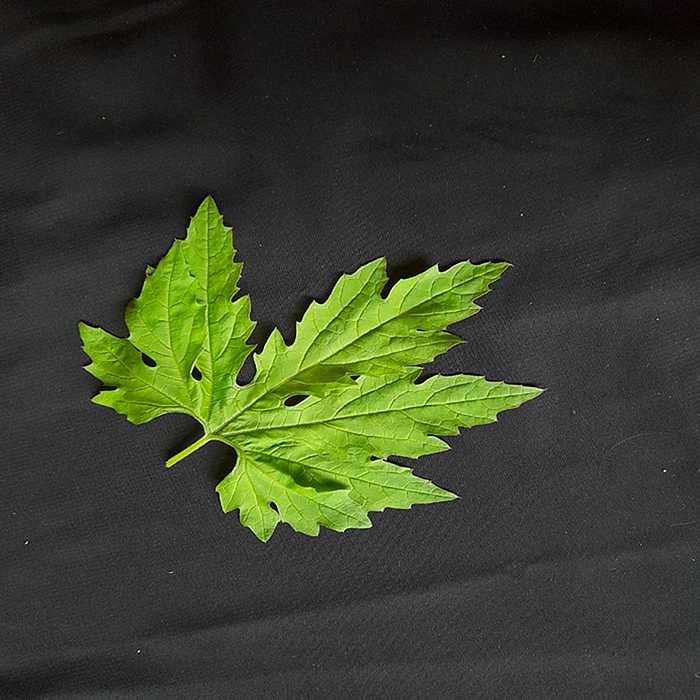
Plant: Bitter Gourd
Label: Fresh leaf